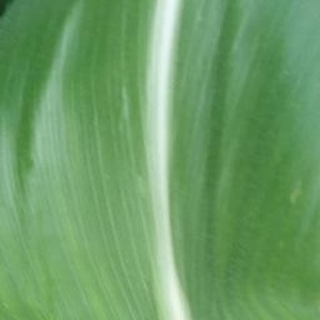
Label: healthy_corn